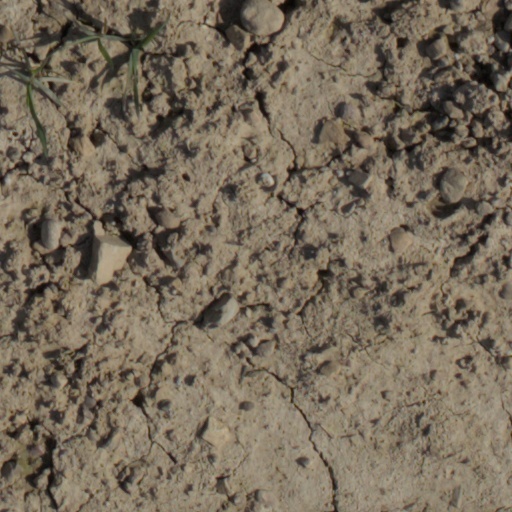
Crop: wheat